Fire department

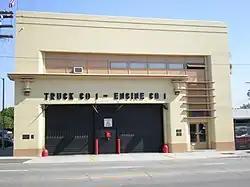
Fire Station No. 1 in Los Angeles, California, United States, one of over 100 stations in the Los Angeles Fire Department

Most places are covered by a public sector fire department, which is established by a local or national government and funded by taxation. Even volunteer fire departments may still receive some government funding.